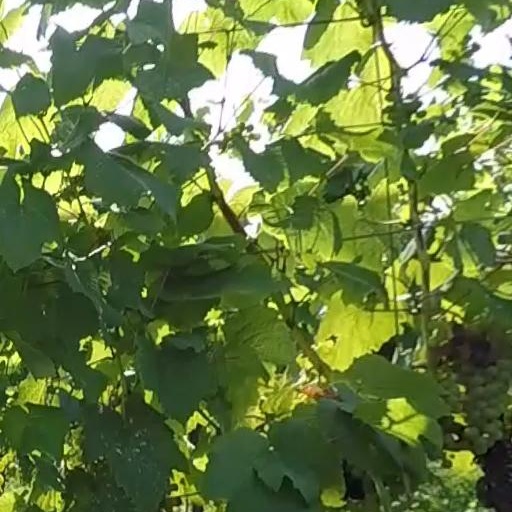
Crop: grape